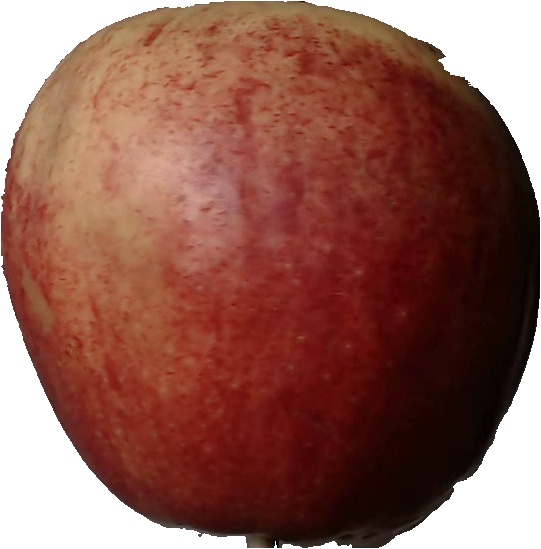
Label: apple_red_3